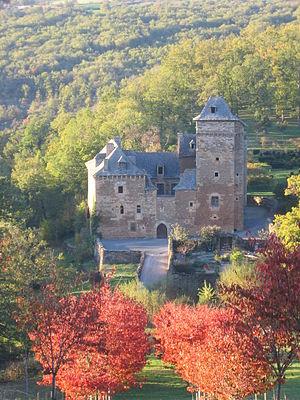
Le Chateau du Colombier dans le hameau de Mondalazac-Salles la Source est le fief ancestral des Comtes de La Panouse, Sénéchals du Rouergue et Chevaliers aux Croisades
Cet article recense les monuments historiques de l'Aveyron, en France.
Le château du Colombier est situé en contrebas du lieu-dit de Mondalazac, sur la commune de Salles-la-Source, dans le département de l'Aveyron. Ce « repaire » médiéval a été édifié dans une combe dominant la principale route qui, au Moyen Âge, reliait les bourgs principaux de Marcillac-Vallon et Salles-la-Source par la vallée du Cruou.
Salles-la-Source est une commune française située dans le département de l'Aveyron, en région Occitanie.